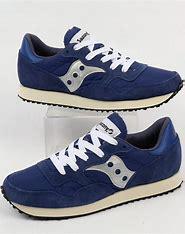
Brand: Saucony
Model: DXN